Glasgow Cenotaph

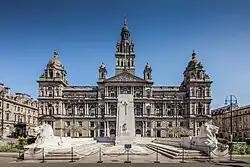
Glasgow Cenotaph, in front of Glasgow City Chambers.

Glasgow Cenotaph, also known as Glasgow War Memorial, is a war memorial which stands on the east side of George Square in Glasgow, in front of Glasgow City Chambers. It was originally constructed to commemorate Glaswegians killed during the First World War, and was unveiled by Field Marshal Douglas Haig, 1st Earl Haig in 1924. Further inscriptions were added after the Second World War, and the memorial became a Grade B listed building in 1970.